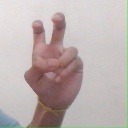
अक्षर: ई